Censorship in the Republic of Ireland

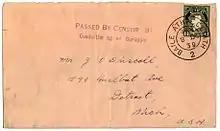
Envelope from Dublin to USA showing a bilingual Irish censor handstamp used 8 September 1939, just six days after the enabling legislation was enacted

During the 1939–1945 Emergency extensive postal censorship took place under the control of the Department of Defence whose powers were conferred by the Emergency Powers Act 1939. Civilian mail was controlled by the approximately 200 censors who worked in Dublin's Exchequer Street and who had all been vetted by the G2 Directorate of Intelligence and the Gardaí. Using the Black List and White List to target certain mail, the small staff were unable to effect 100% censorship; however, continental European mail was all reviewed, as was all incoming and outbound airmail. Following the overthrow of France and the Low Countries in May 1940, the British instigated full terminal mail censorship but the Irish were unable to look at more than about 10% due to the enormous staff this would have required. Covert censorship of mail between Northern Ireland and the south was effected by warrants obtained by G2, who also obtained warrants from the Minister for Justice for internal mail oversight.